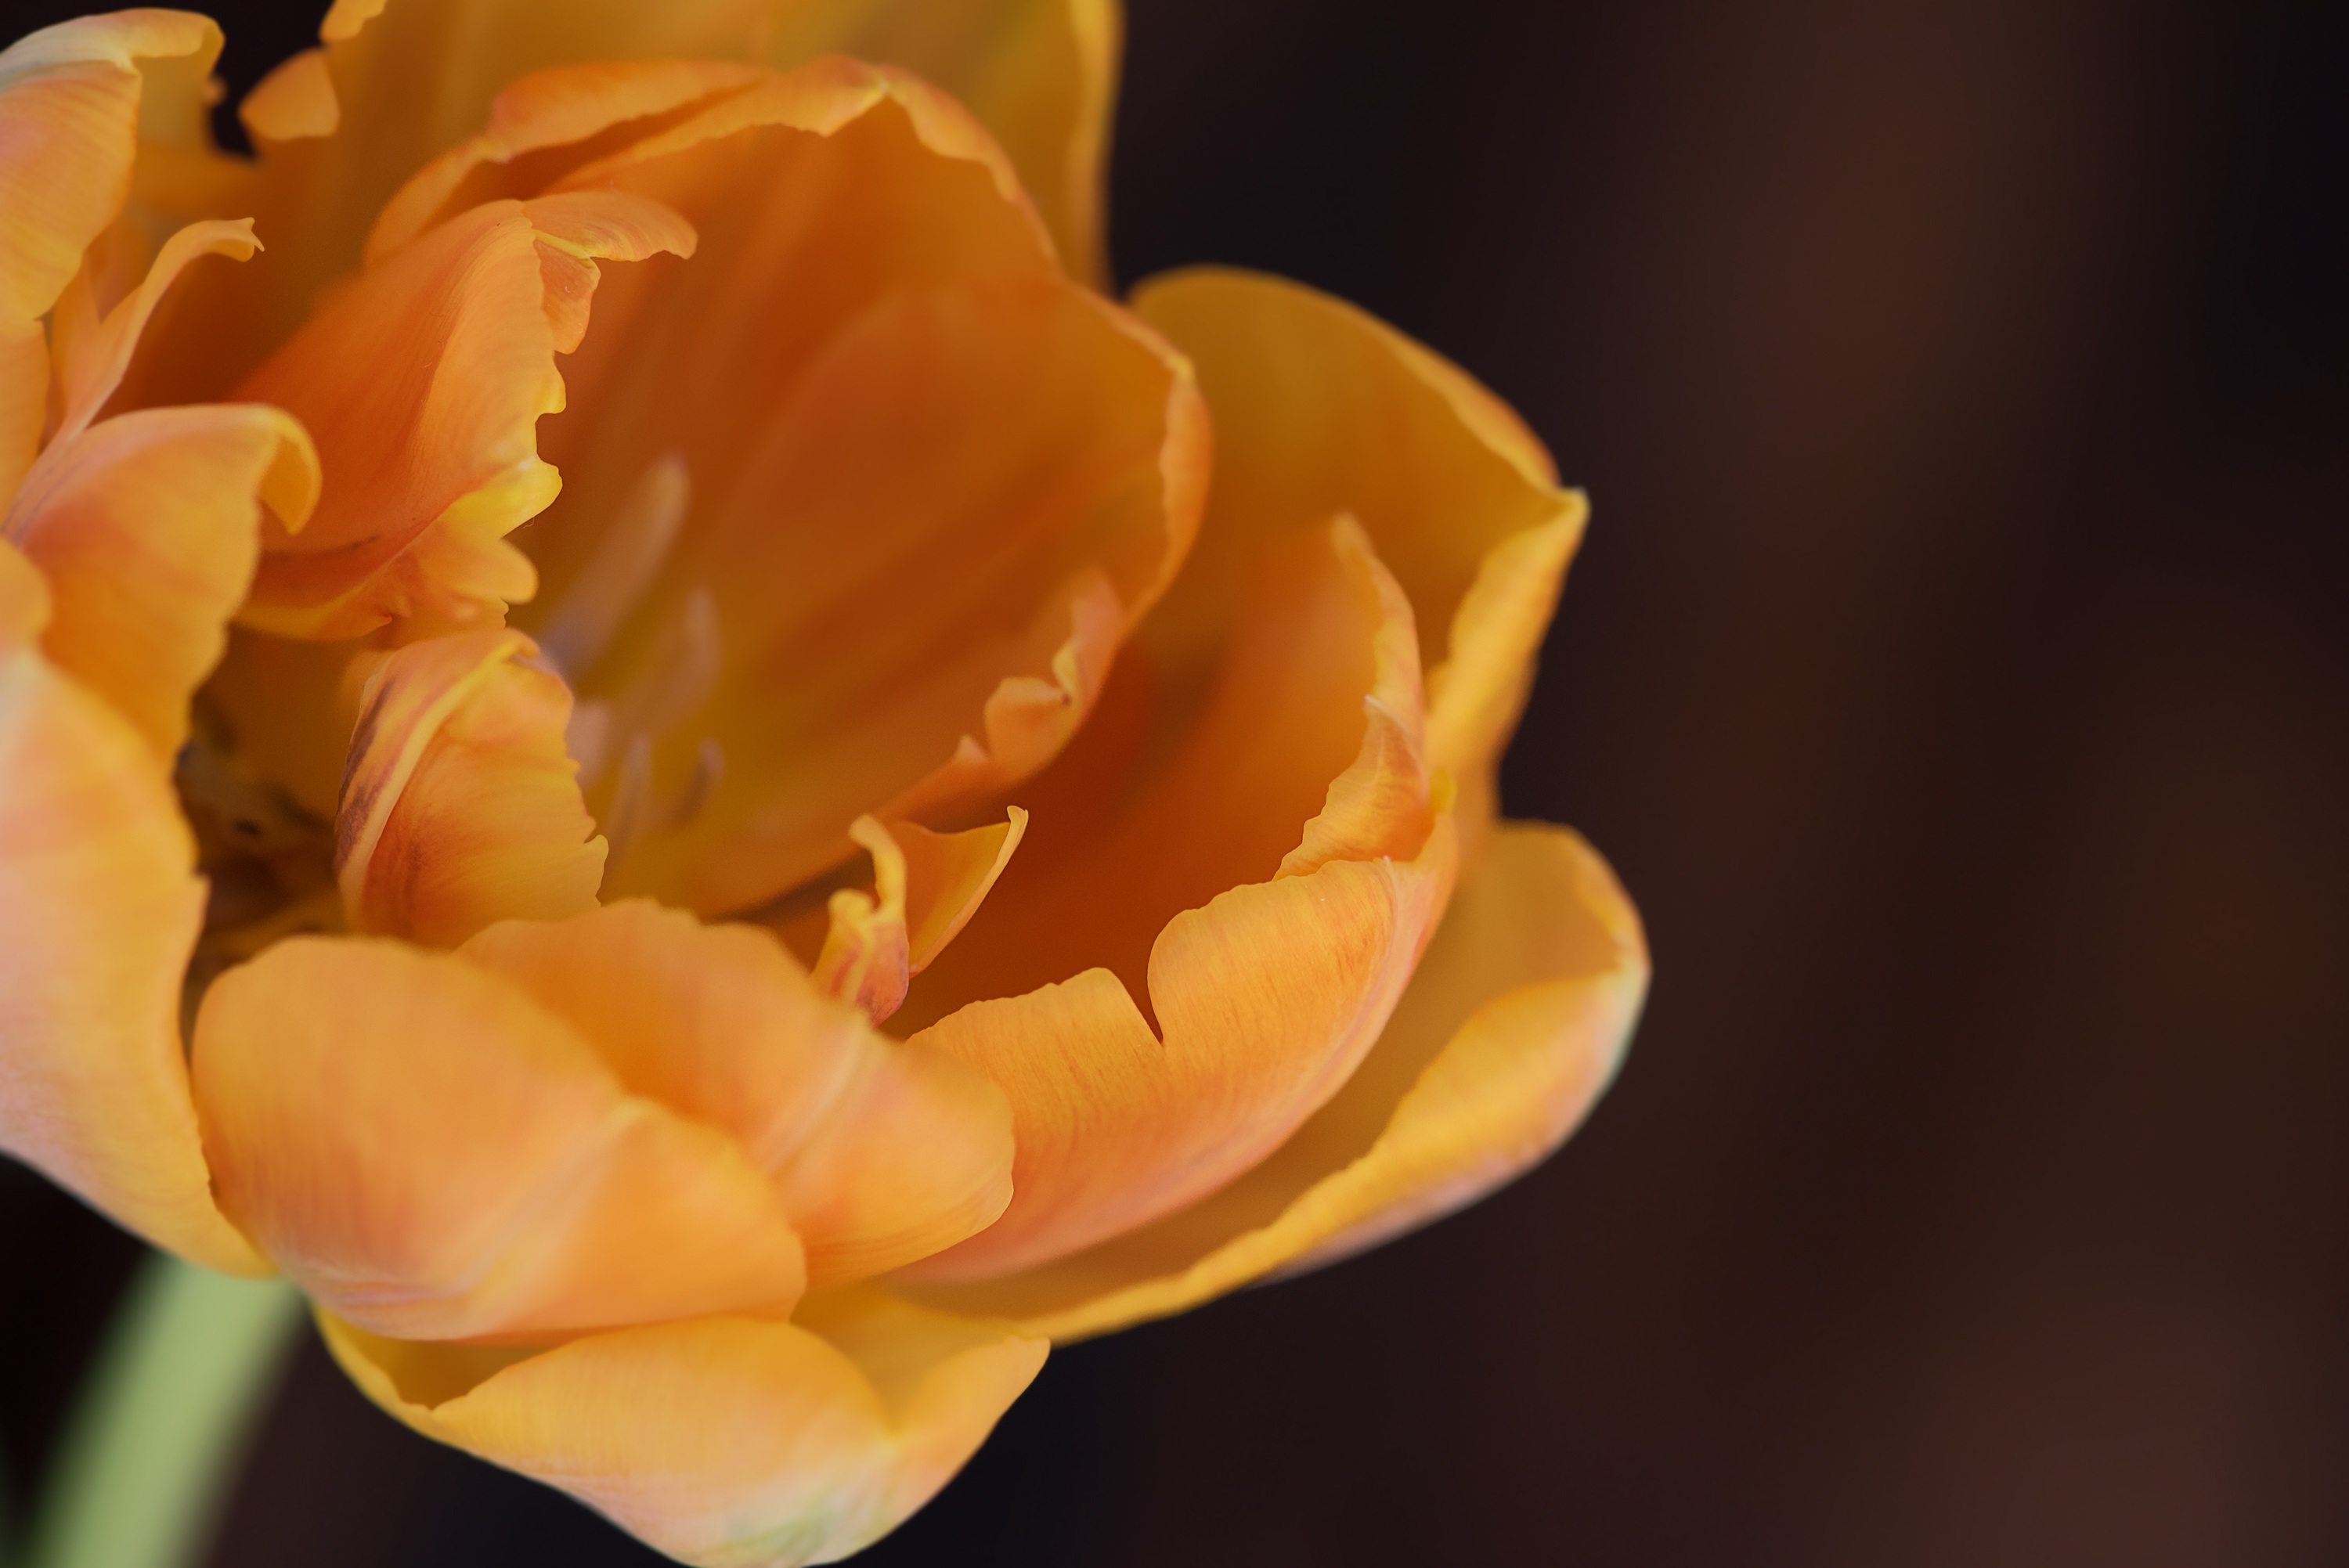
blossom, plant, photography, flower, petal, bloom, tulip, orange, yellow, close, flora, close up, petals, spring flower, macro photography, flowering plant, schnittblume, plant stem, land plant